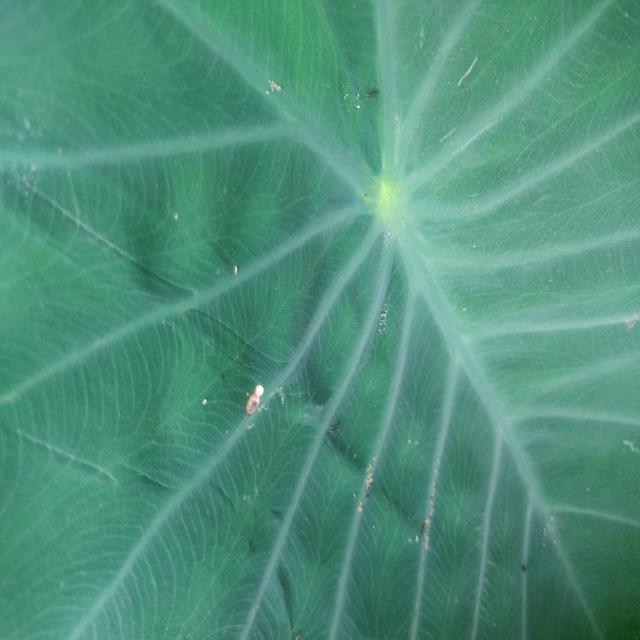
Label: Early_Blight